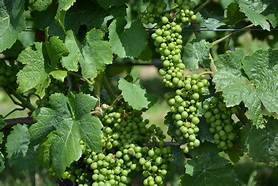
Label: Grapes